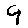
Label: 9